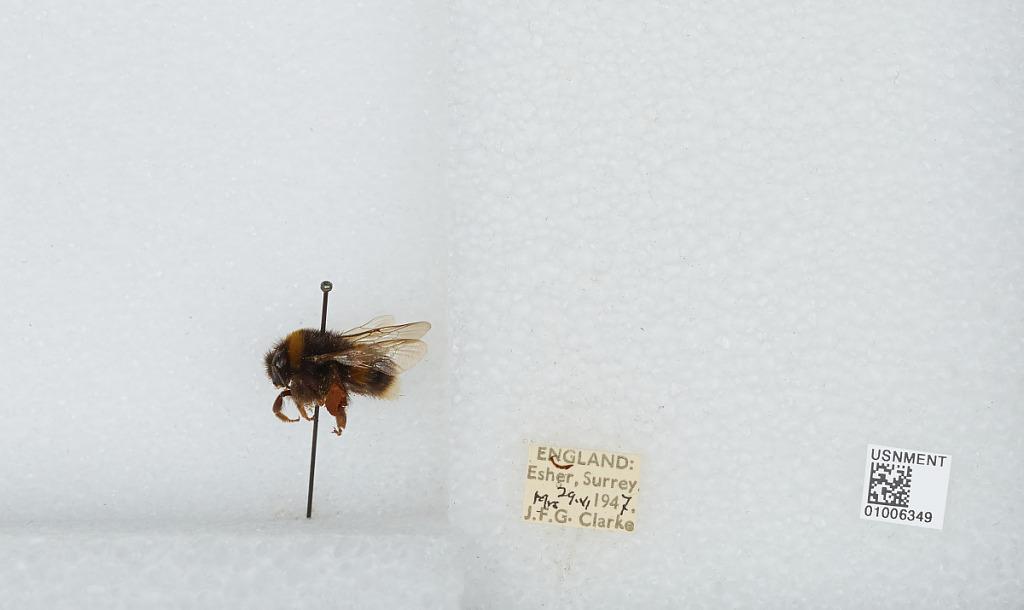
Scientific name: Bombus (Bombus) lucorum (Linnaeus)
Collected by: J. Clarke
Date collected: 1947-6-29
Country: United Kingdom
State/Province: England
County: Surrey
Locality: Esher
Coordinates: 51.3691, -0.365